Rǫgnvaldr Guðrøðarson

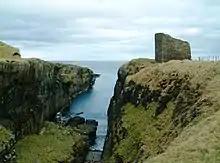
Ruinous Castle of Old Wick, a seemingly twelfth- or thirteenth-century fortress, was possibly the power centre of Haraldr Maddaðarson.

The main source for Rǫgnvaldr and his reign is the thirteenth- to fourteenth-century "Chronicle of Mann", a historical account of the rulers of the Hebrides and Mann—the Crovan dynasty in particular—which survives in a Latin manuscript dating to the mid fourteenth century. Although the chronicle is the region's only contemporary indigenous narrative source, it is certainly not without its faults. Not only is its chronology suspect in parts, but it appears to be biased in favour of one branch of the dynasty over another—specifically the line of Rǫgnvaldr's rival half-brother over that of his own. Other important sources are royal "acta" of the dynasty. Of the twenty or so examples of such sources, six (all copies) were issued during Rǫgnvaldr's career. Numerous sources from outside the dynasty's domain—such as mediaeval chronicles and annals composed in England, Ireland, Scotland, Wales, and the Continent—also pertain to his life and times. Several Scandinavian sagas also provide useful information, although the historicity of such sources is debatable in certain circumstances. Also important is surviving correspondence between the dynasty and the English royal court, and the Vatican as well. In addition, certain Welsh genealogies, and a contemporary Irish praise-poem composed in Rǫgnvaldr's honour, also cast light upon Rǫgnvaldr's life and times.